1962–63 European Cup Winners' Cup

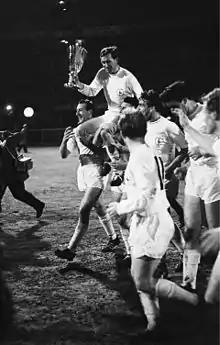
Spurs captain Danny Blanchflower holding the UEFA Cup Winners' Cup trophy

The 1962–63 season of the European Cup Winners' Cup football club tournament was won by Tottenham Hotspur in a crushing final victory over holders Atlético Madrid. It was the first time a European cup went to an English club. The so-called "winner's curse" continued as Spurs failed to retain the cup in 1964.